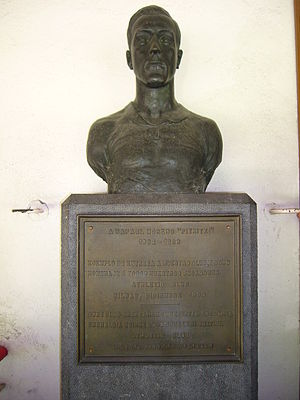
Rafael Moreno Aranzadi
Rafael Moreno Aranzadi, kendt som Pichichi, var en spansk fodboldspiller som deltog i OL 1920 i Antwerpen.